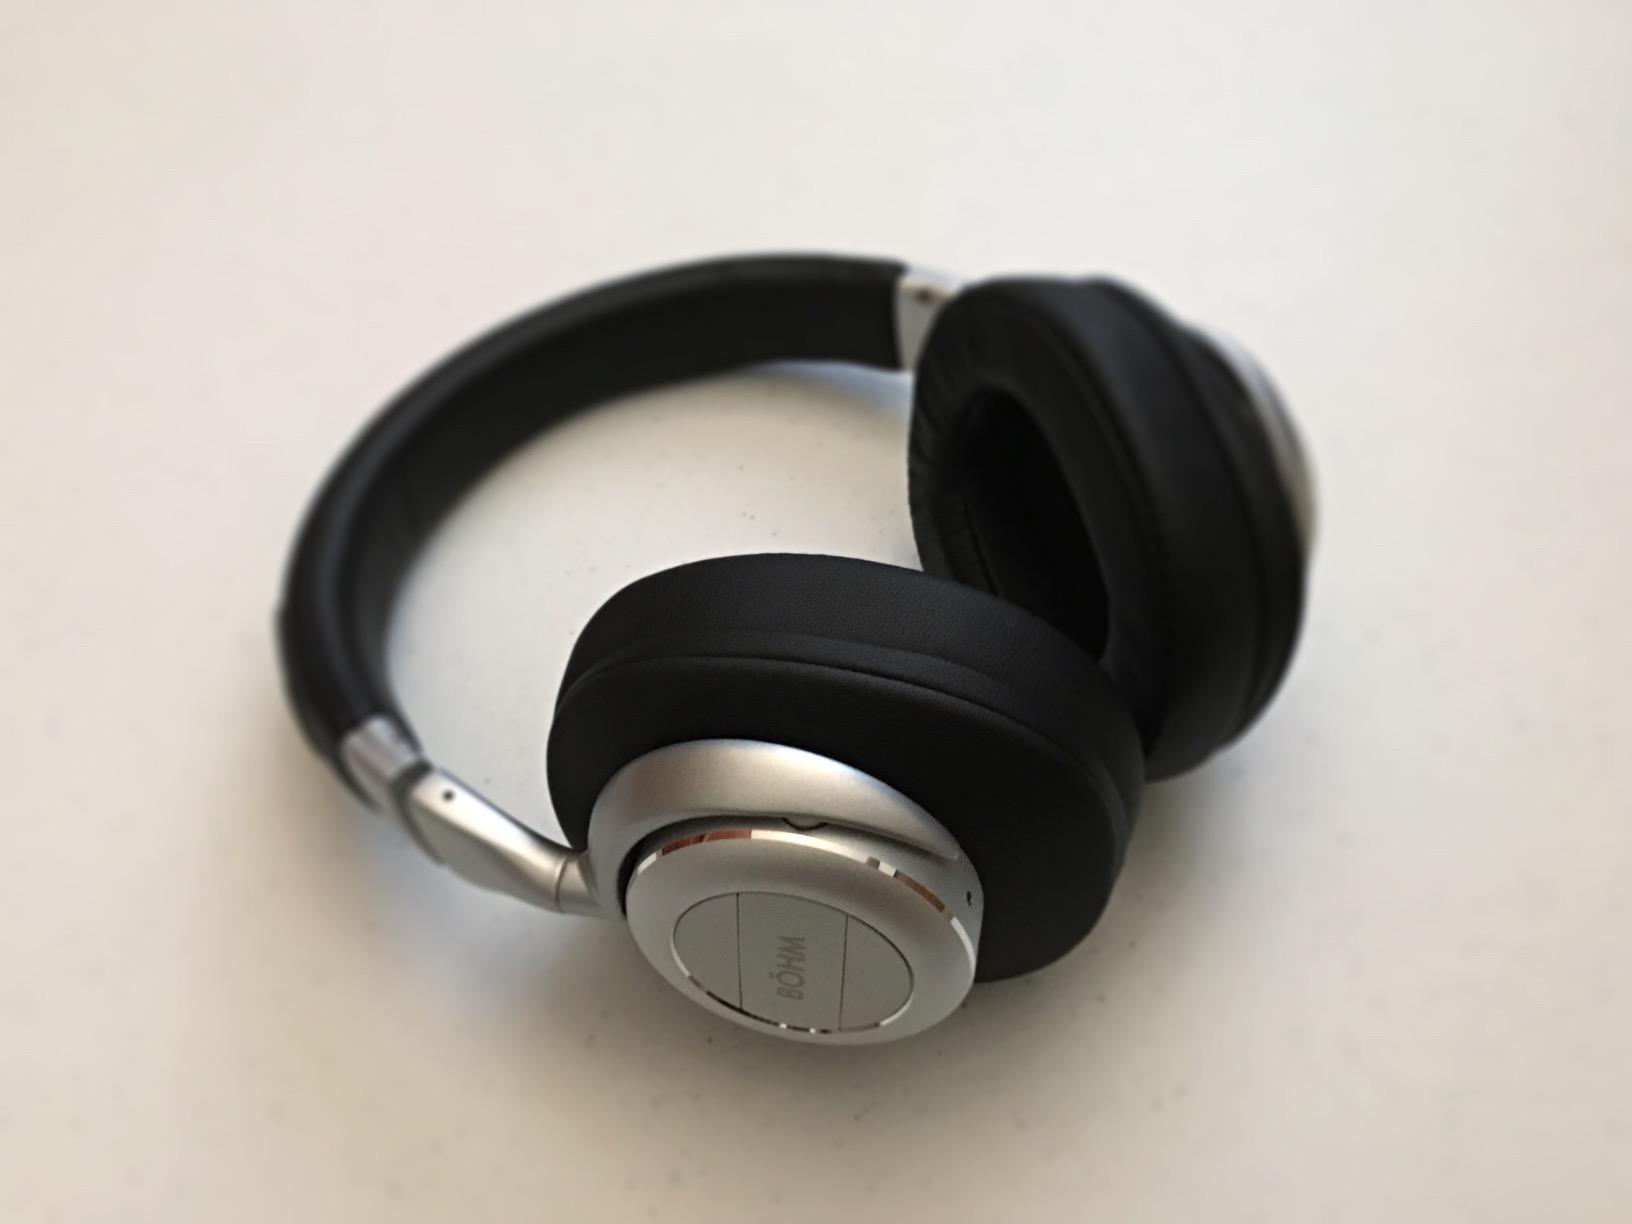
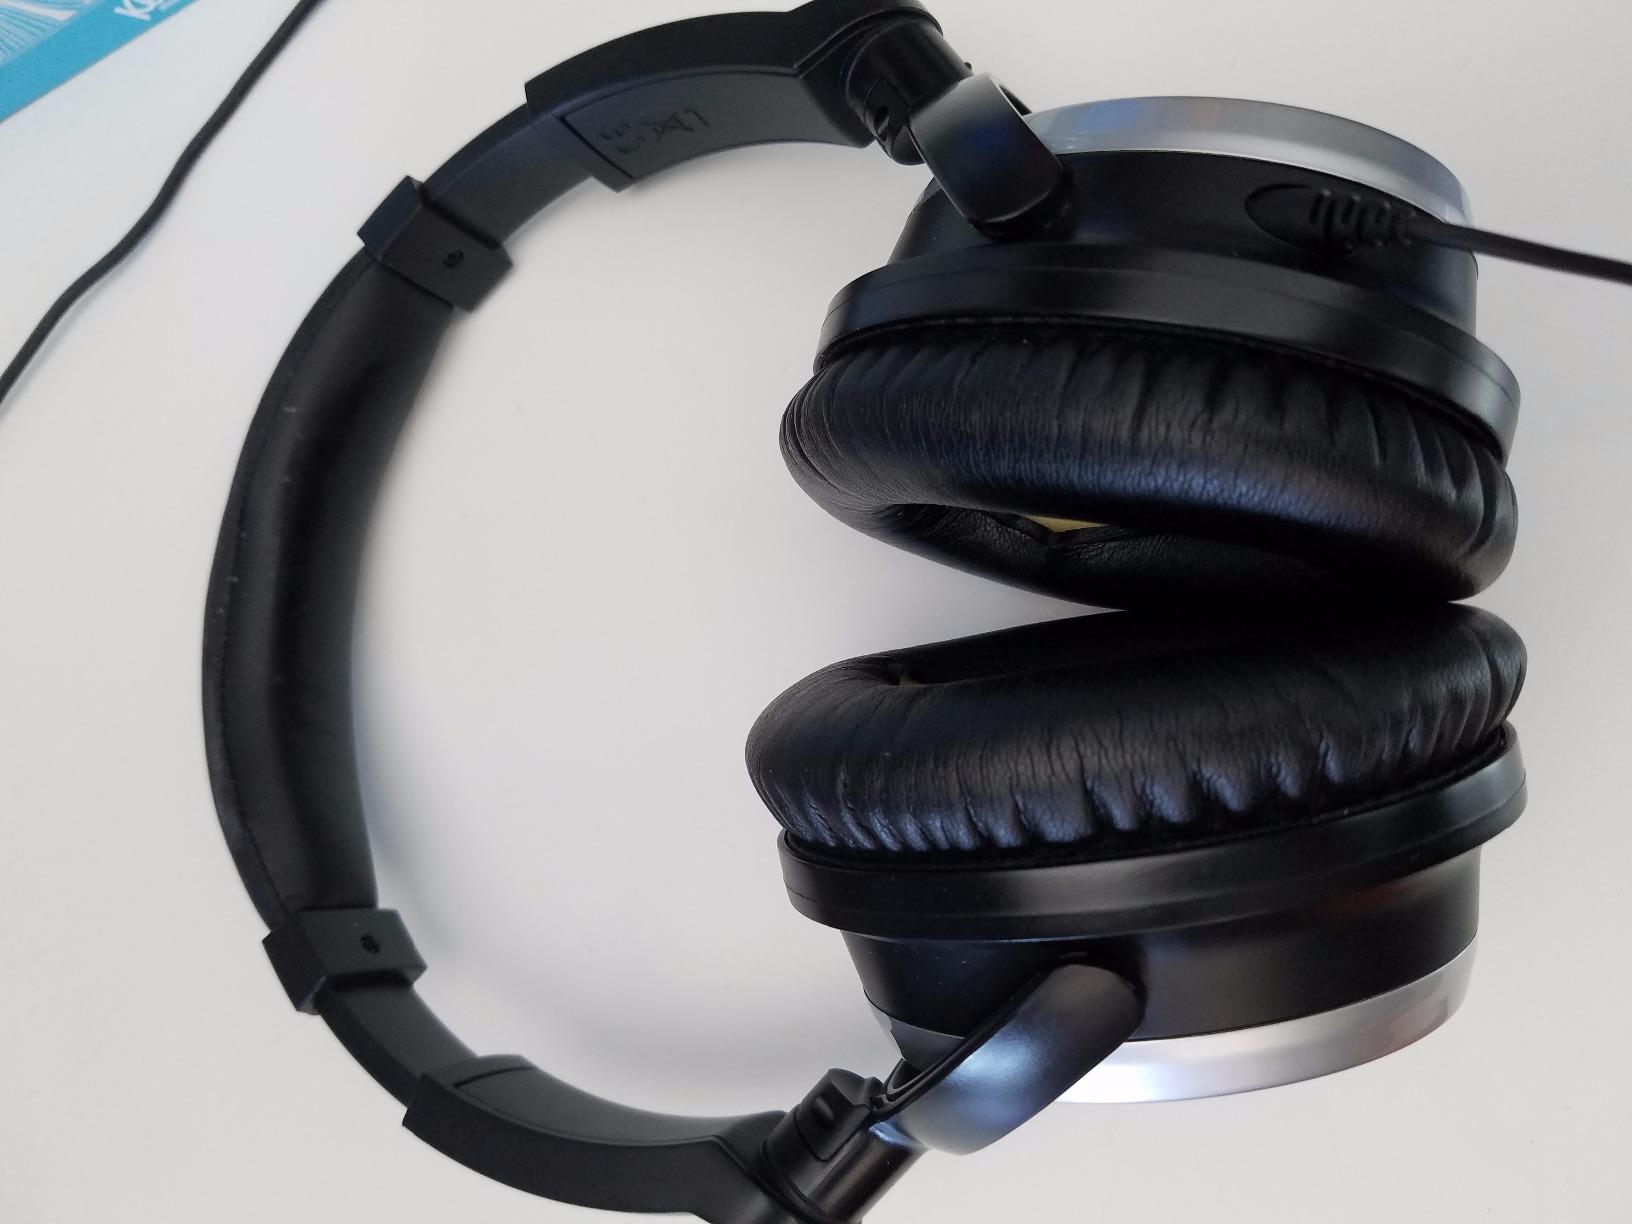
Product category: headphones
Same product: no